Rhinoplasty

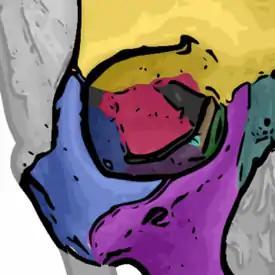
Rhinoplasty: In relation to the nasal bone (teal green), seven bones compose the orbit: (1) the frontal bone (yellow) (2) the lacrimal bone (green) (3) the ethmoid bone (brown) (4) the zygomatic bone (blue) (5) the upper jaw maxillary bone (purple) (6) the palatine bone (aqua) (7) the sphenoid bone (red)

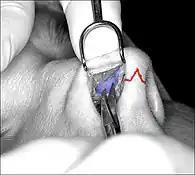
Photograph 2. Open rhinoplasty: The right lower lateral cartilage (blue) is exposed for correction.

Except for the columellar incision, the technical and procedural approaches of open rhinoplasty and of closed rhinoplasty are similar; yet closed rhinoplasty procedure features: